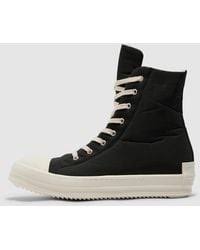
Label: Sneaker